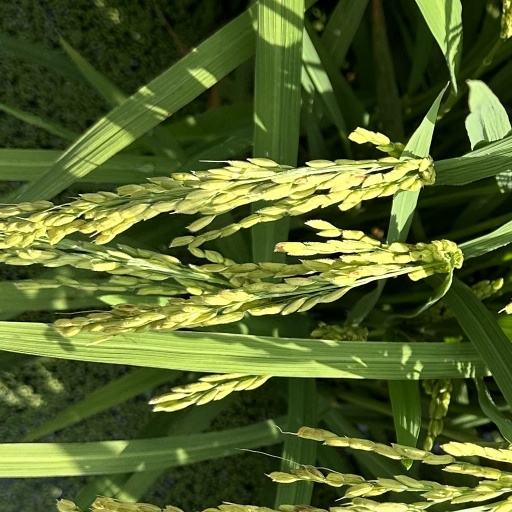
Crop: rice